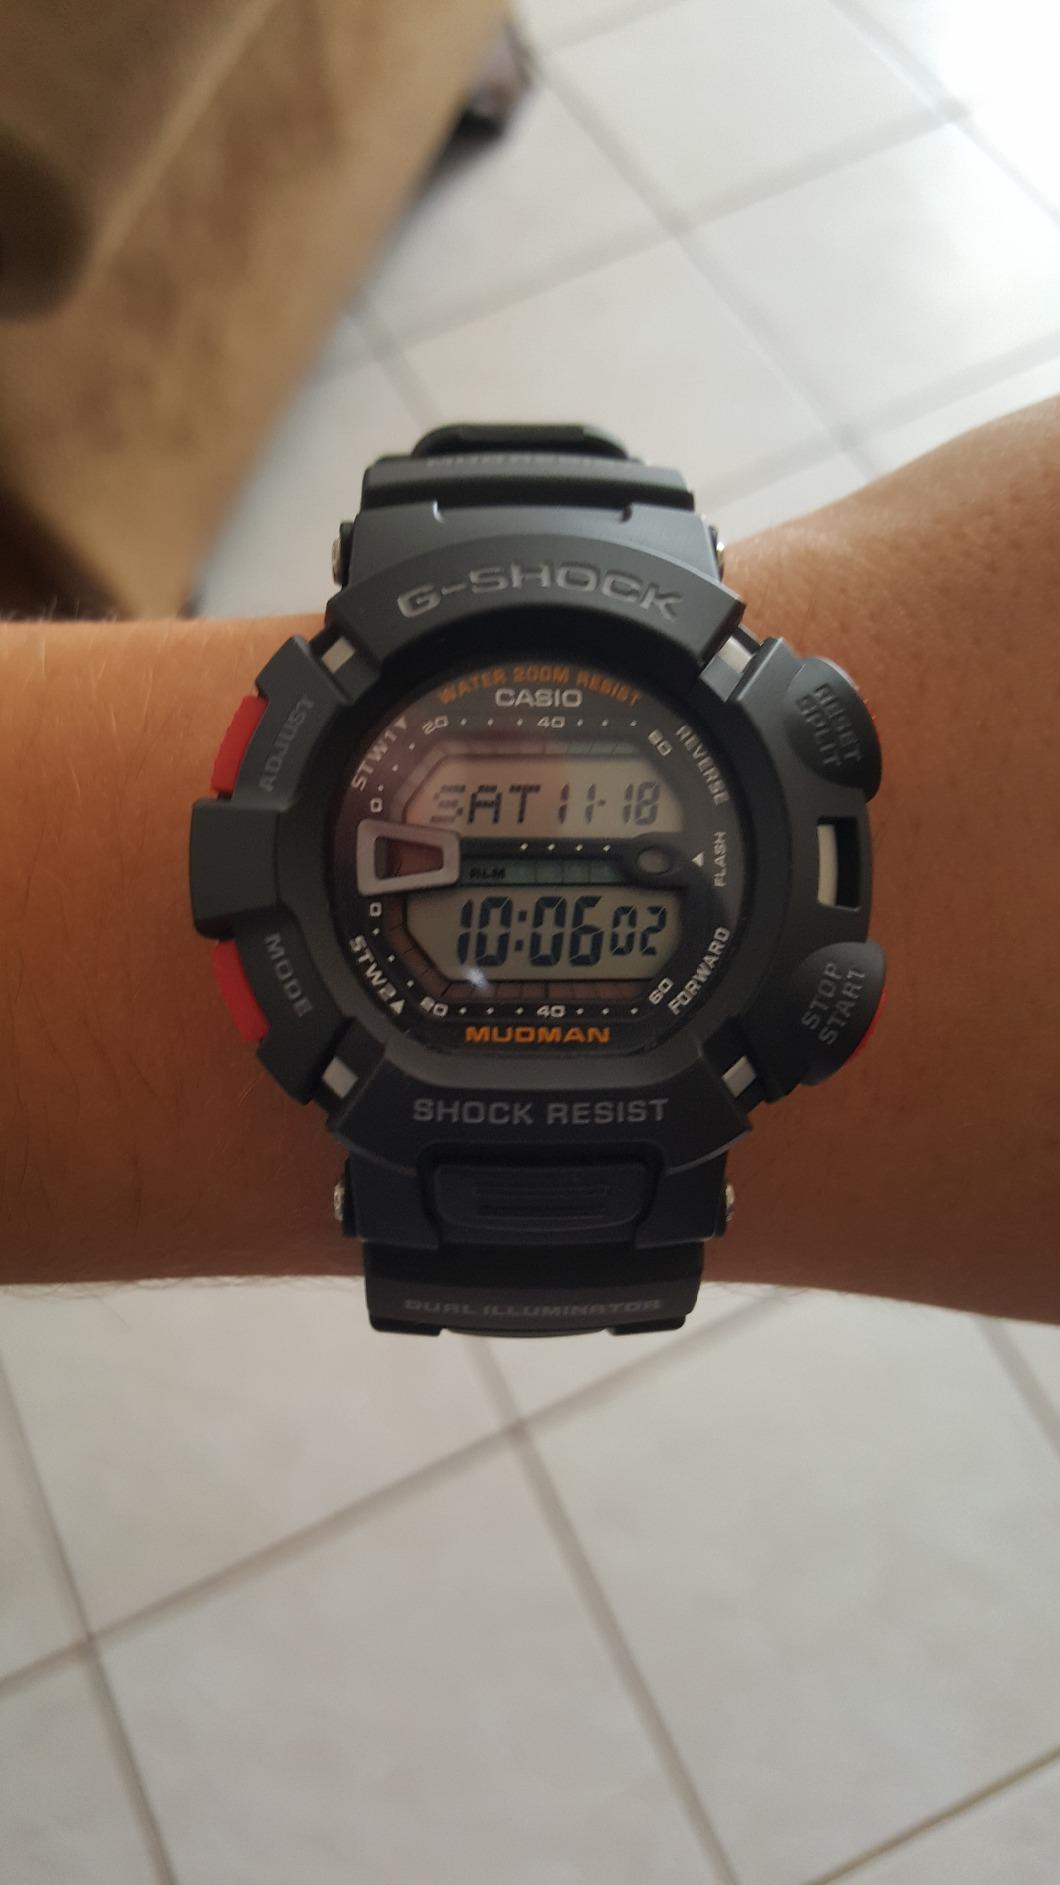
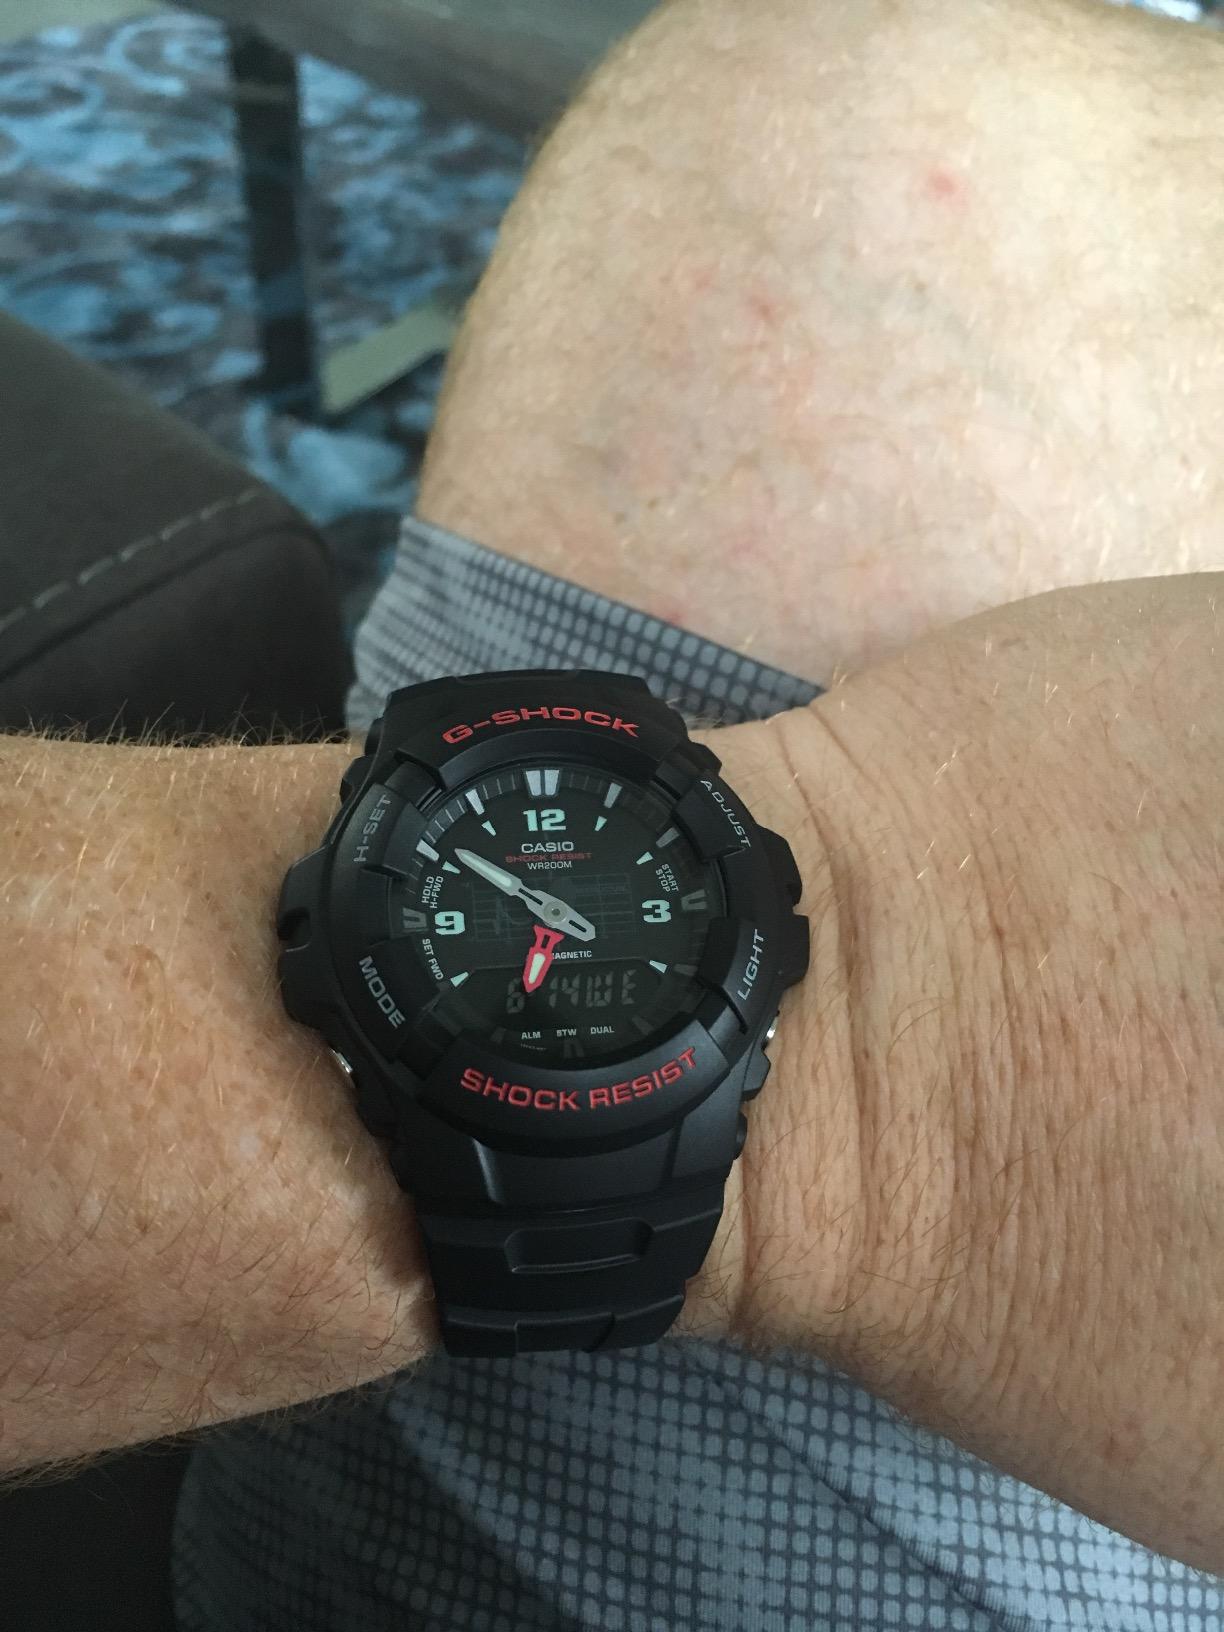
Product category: accessories_watch
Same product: no